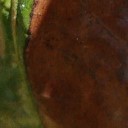
Label: Phoma